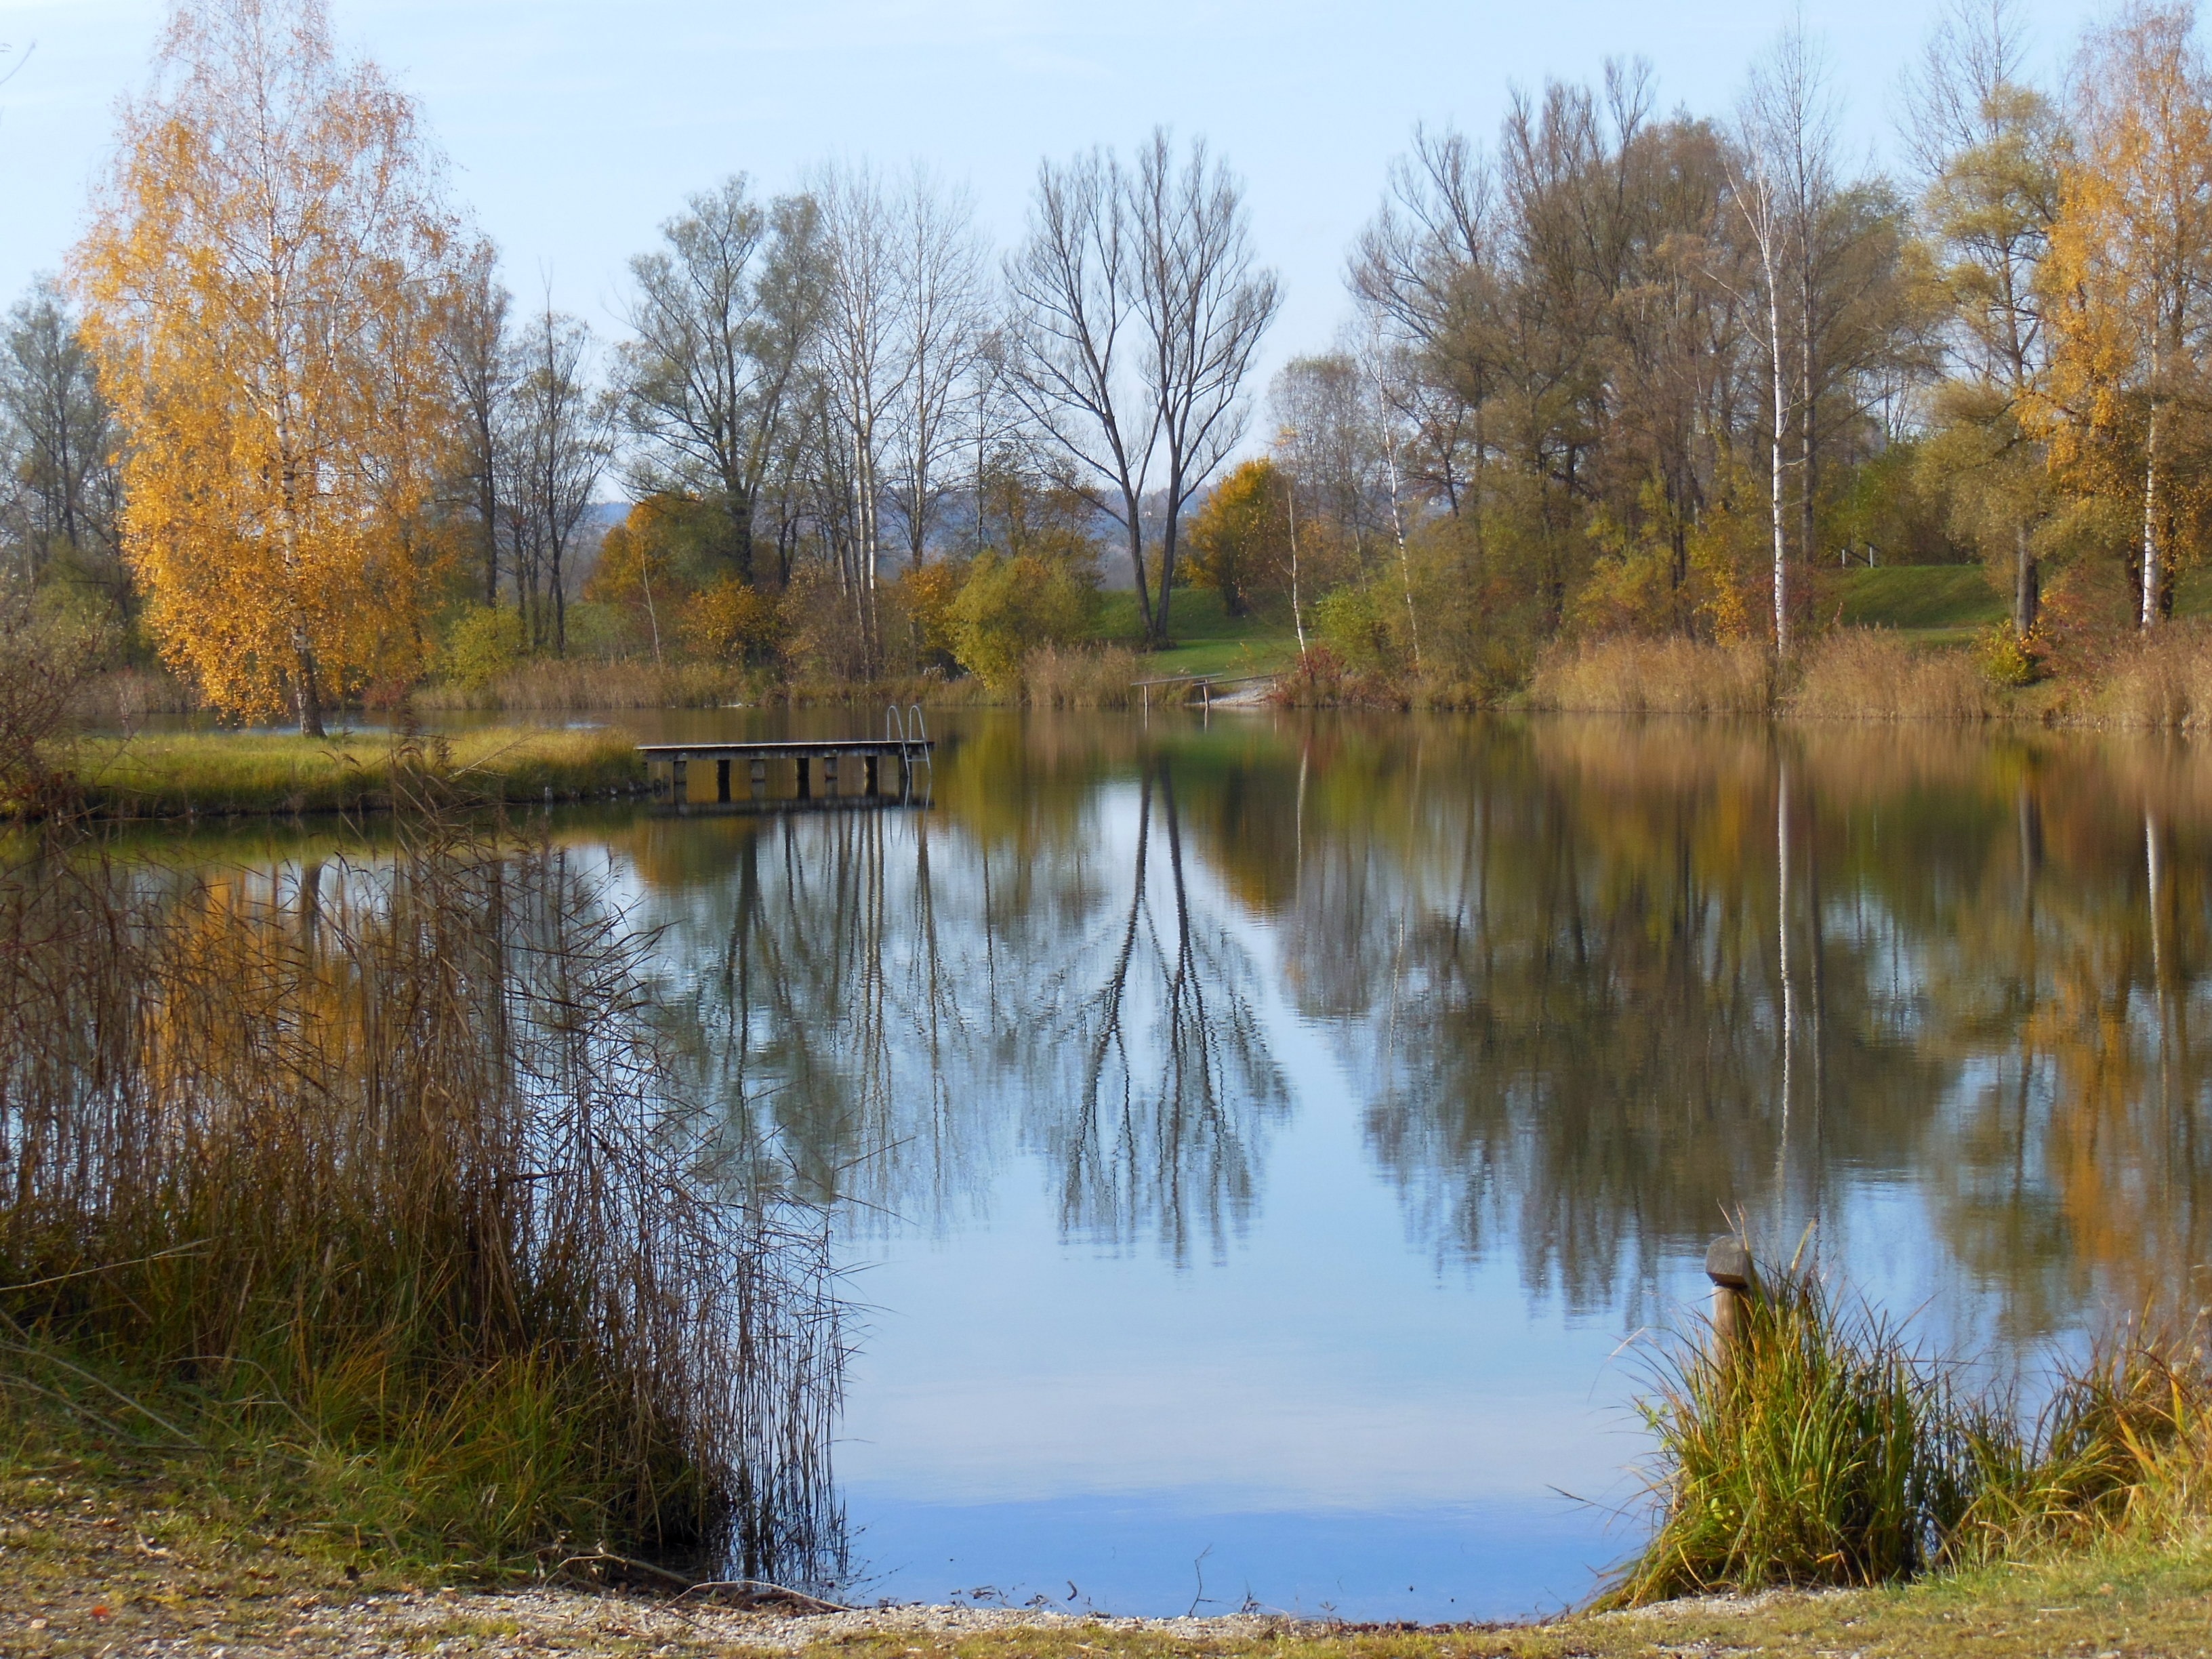
landscape, tree, water, nature, marsh, wilderness, meadow, leaf, lake, river, pond, stream, reflection, autumn, park, reservoir, season, waterway, body of water, trees, autumn mood, bushes, wetland, bog, woodland, habitat, loch, mirroring, rural area, badesee, fish pond, woody plant, perach, alt tting, peracher bathing lake, natural lake separated by comma